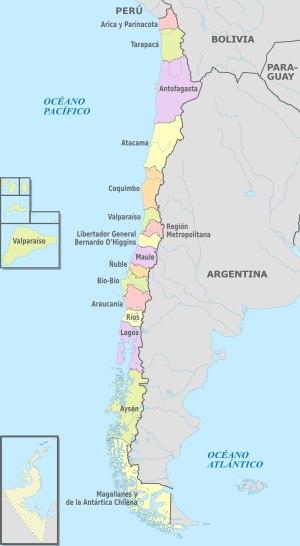
Le Chili est divisé en seize régions. Chaque région porte un nom et un chiffre romain, l'ordre des numéros allant du nord vers le sud. Font exception les deux régions créées par la réforme de 2006 et la région où se situe la capitale du pays dénommée Région Métropolitaine de Santiago. Chaque région est administrée par un intendant, nommé par le Président.
Le Chili est un pays d'Amérique du Sud habité par 17 millions de personnes et situé sur la côte Pacifique. Il est entouré par l'Argentine au nord-est, à l'est et au sud-est, la Bolivie et le Pérou au nord et s'étend sur 756 900 km² de terres. Le Chili revendique aussi 1,250 million de km² dans l'Antarctique.